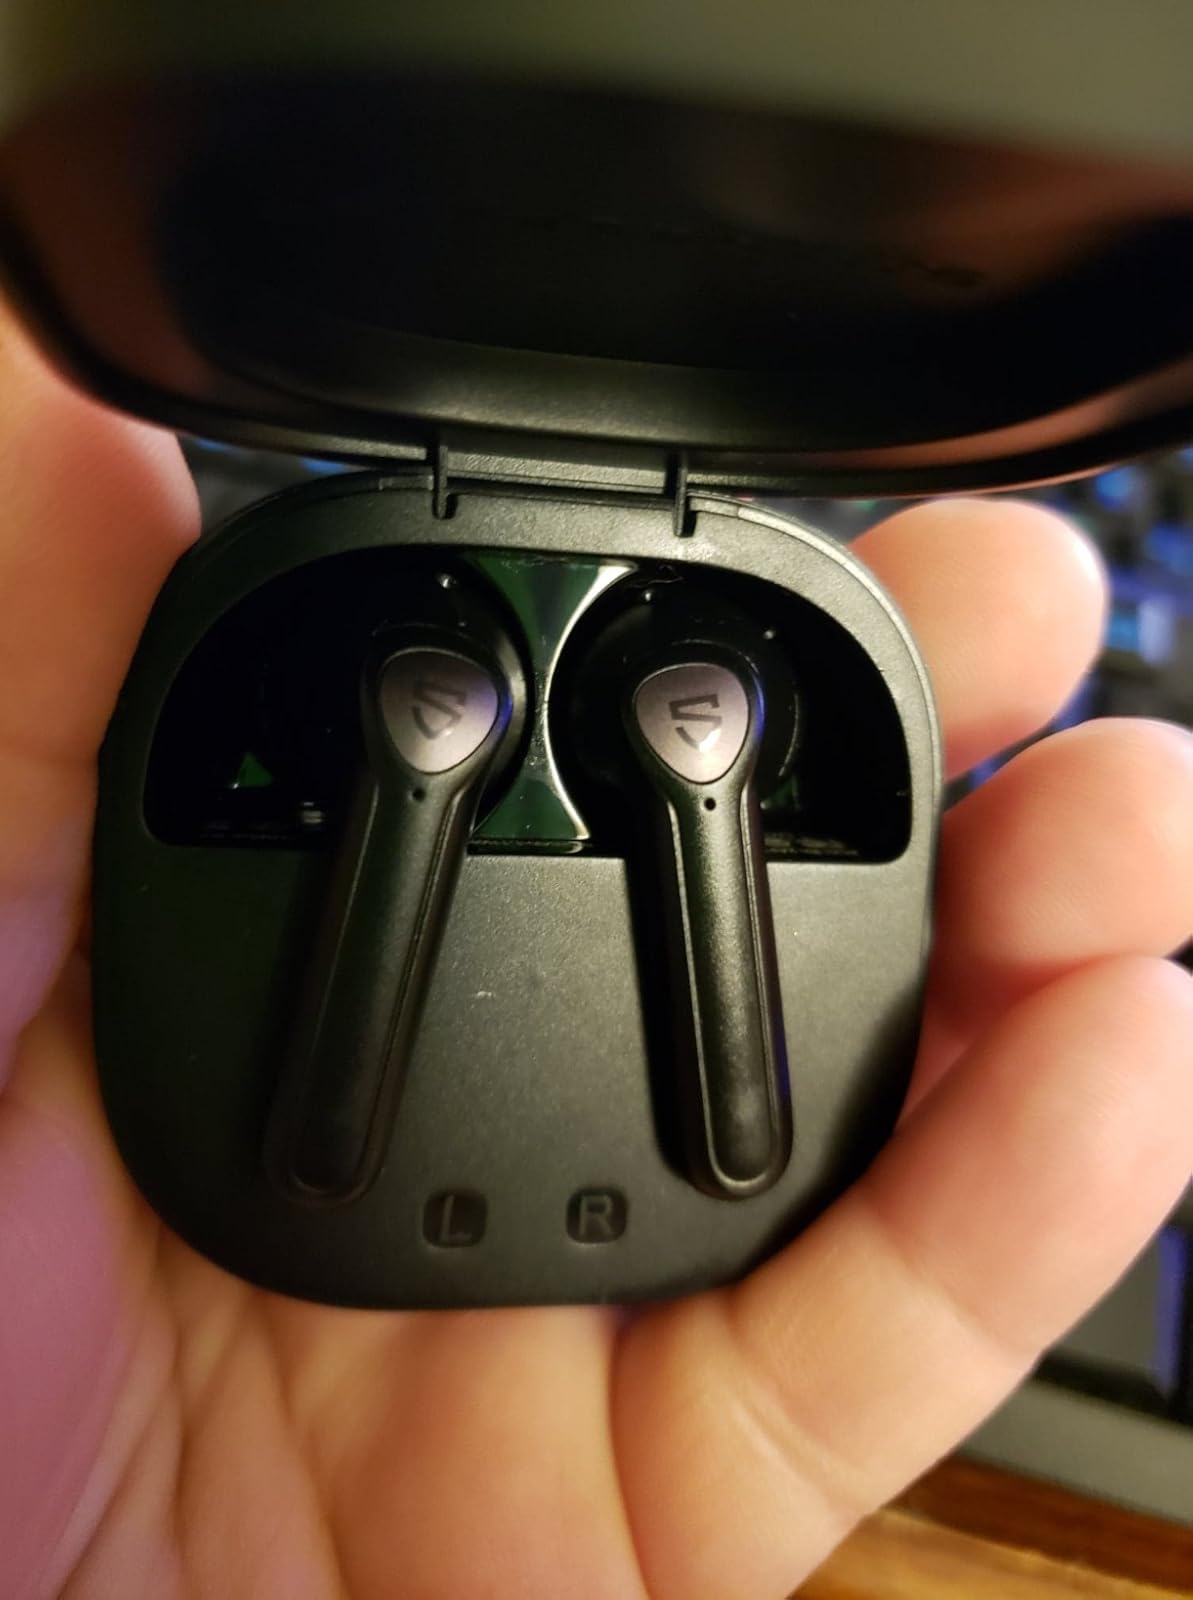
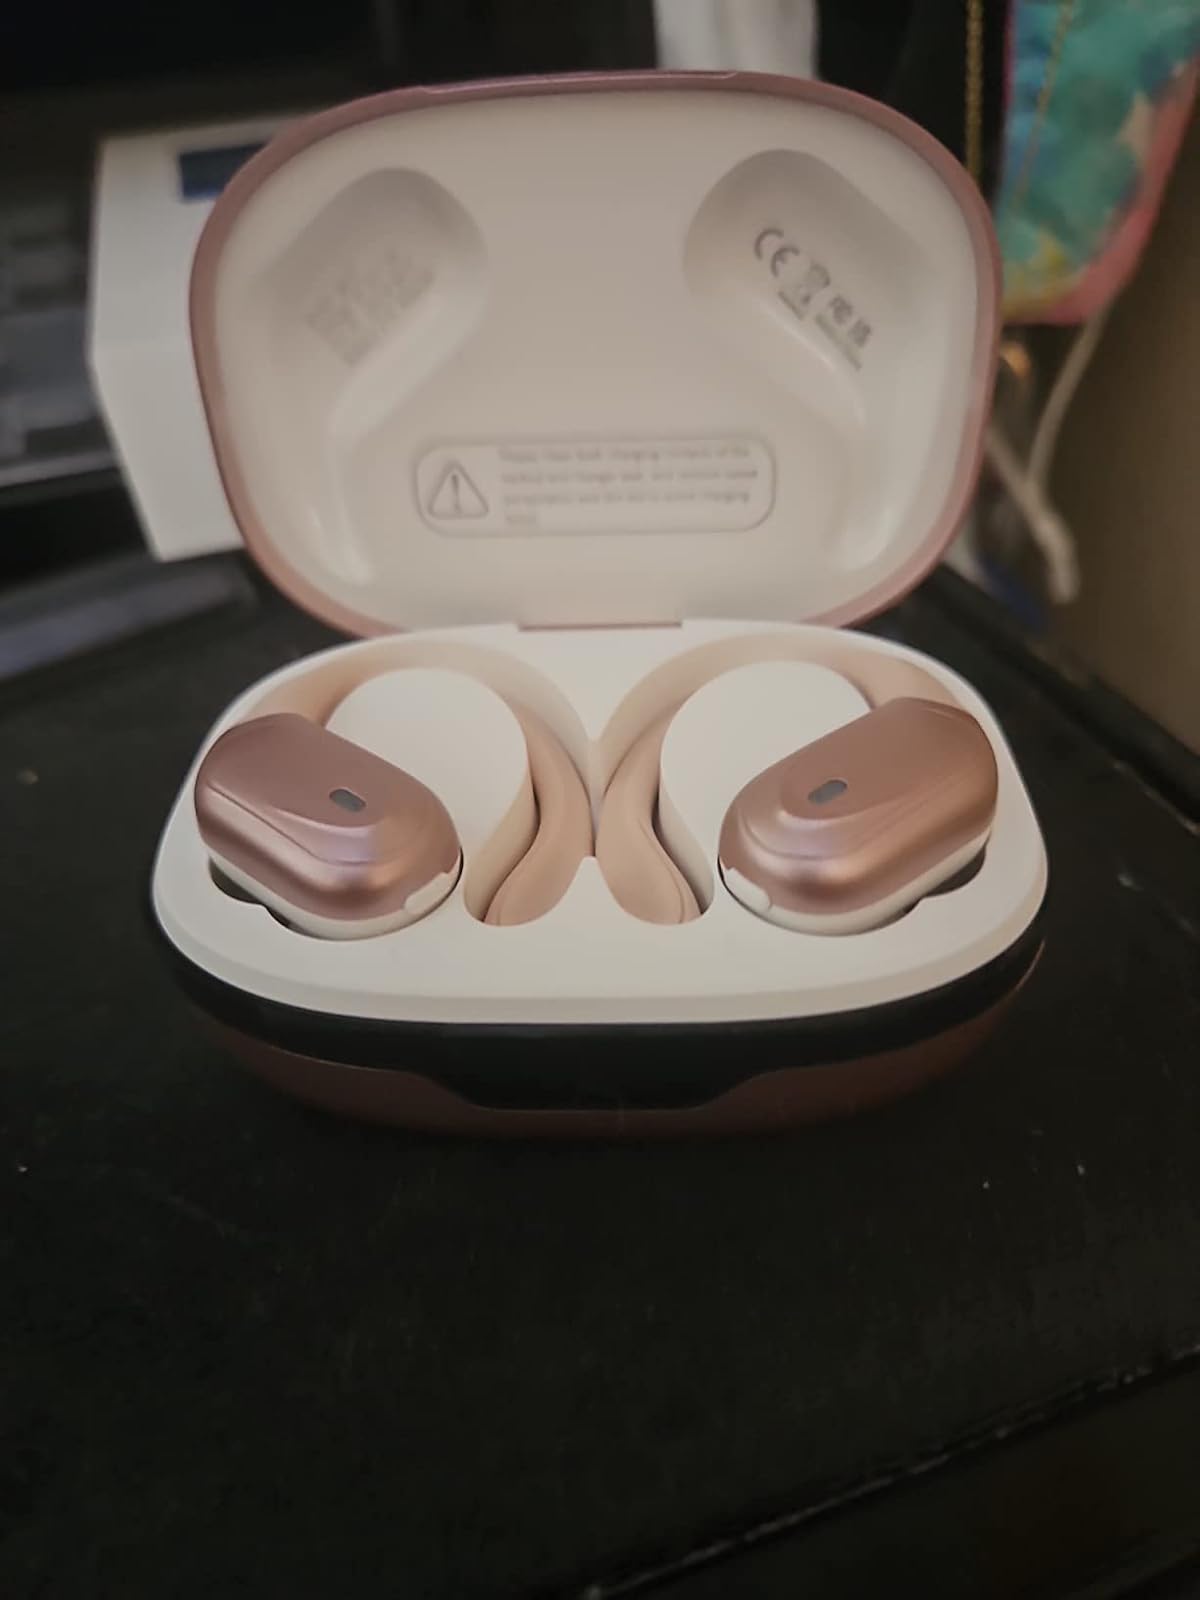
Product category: earbuds
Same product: no